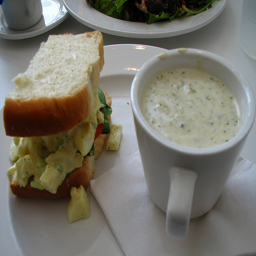
Half an egg salad sandwich and a cup of soup lunch
A plate has half a sandwich and a mug of white liquid.
A plate containing a sandwich and cup of soup.
a close up of a sandwich and a drink on a plate
A cup of soup and half a sandwich.